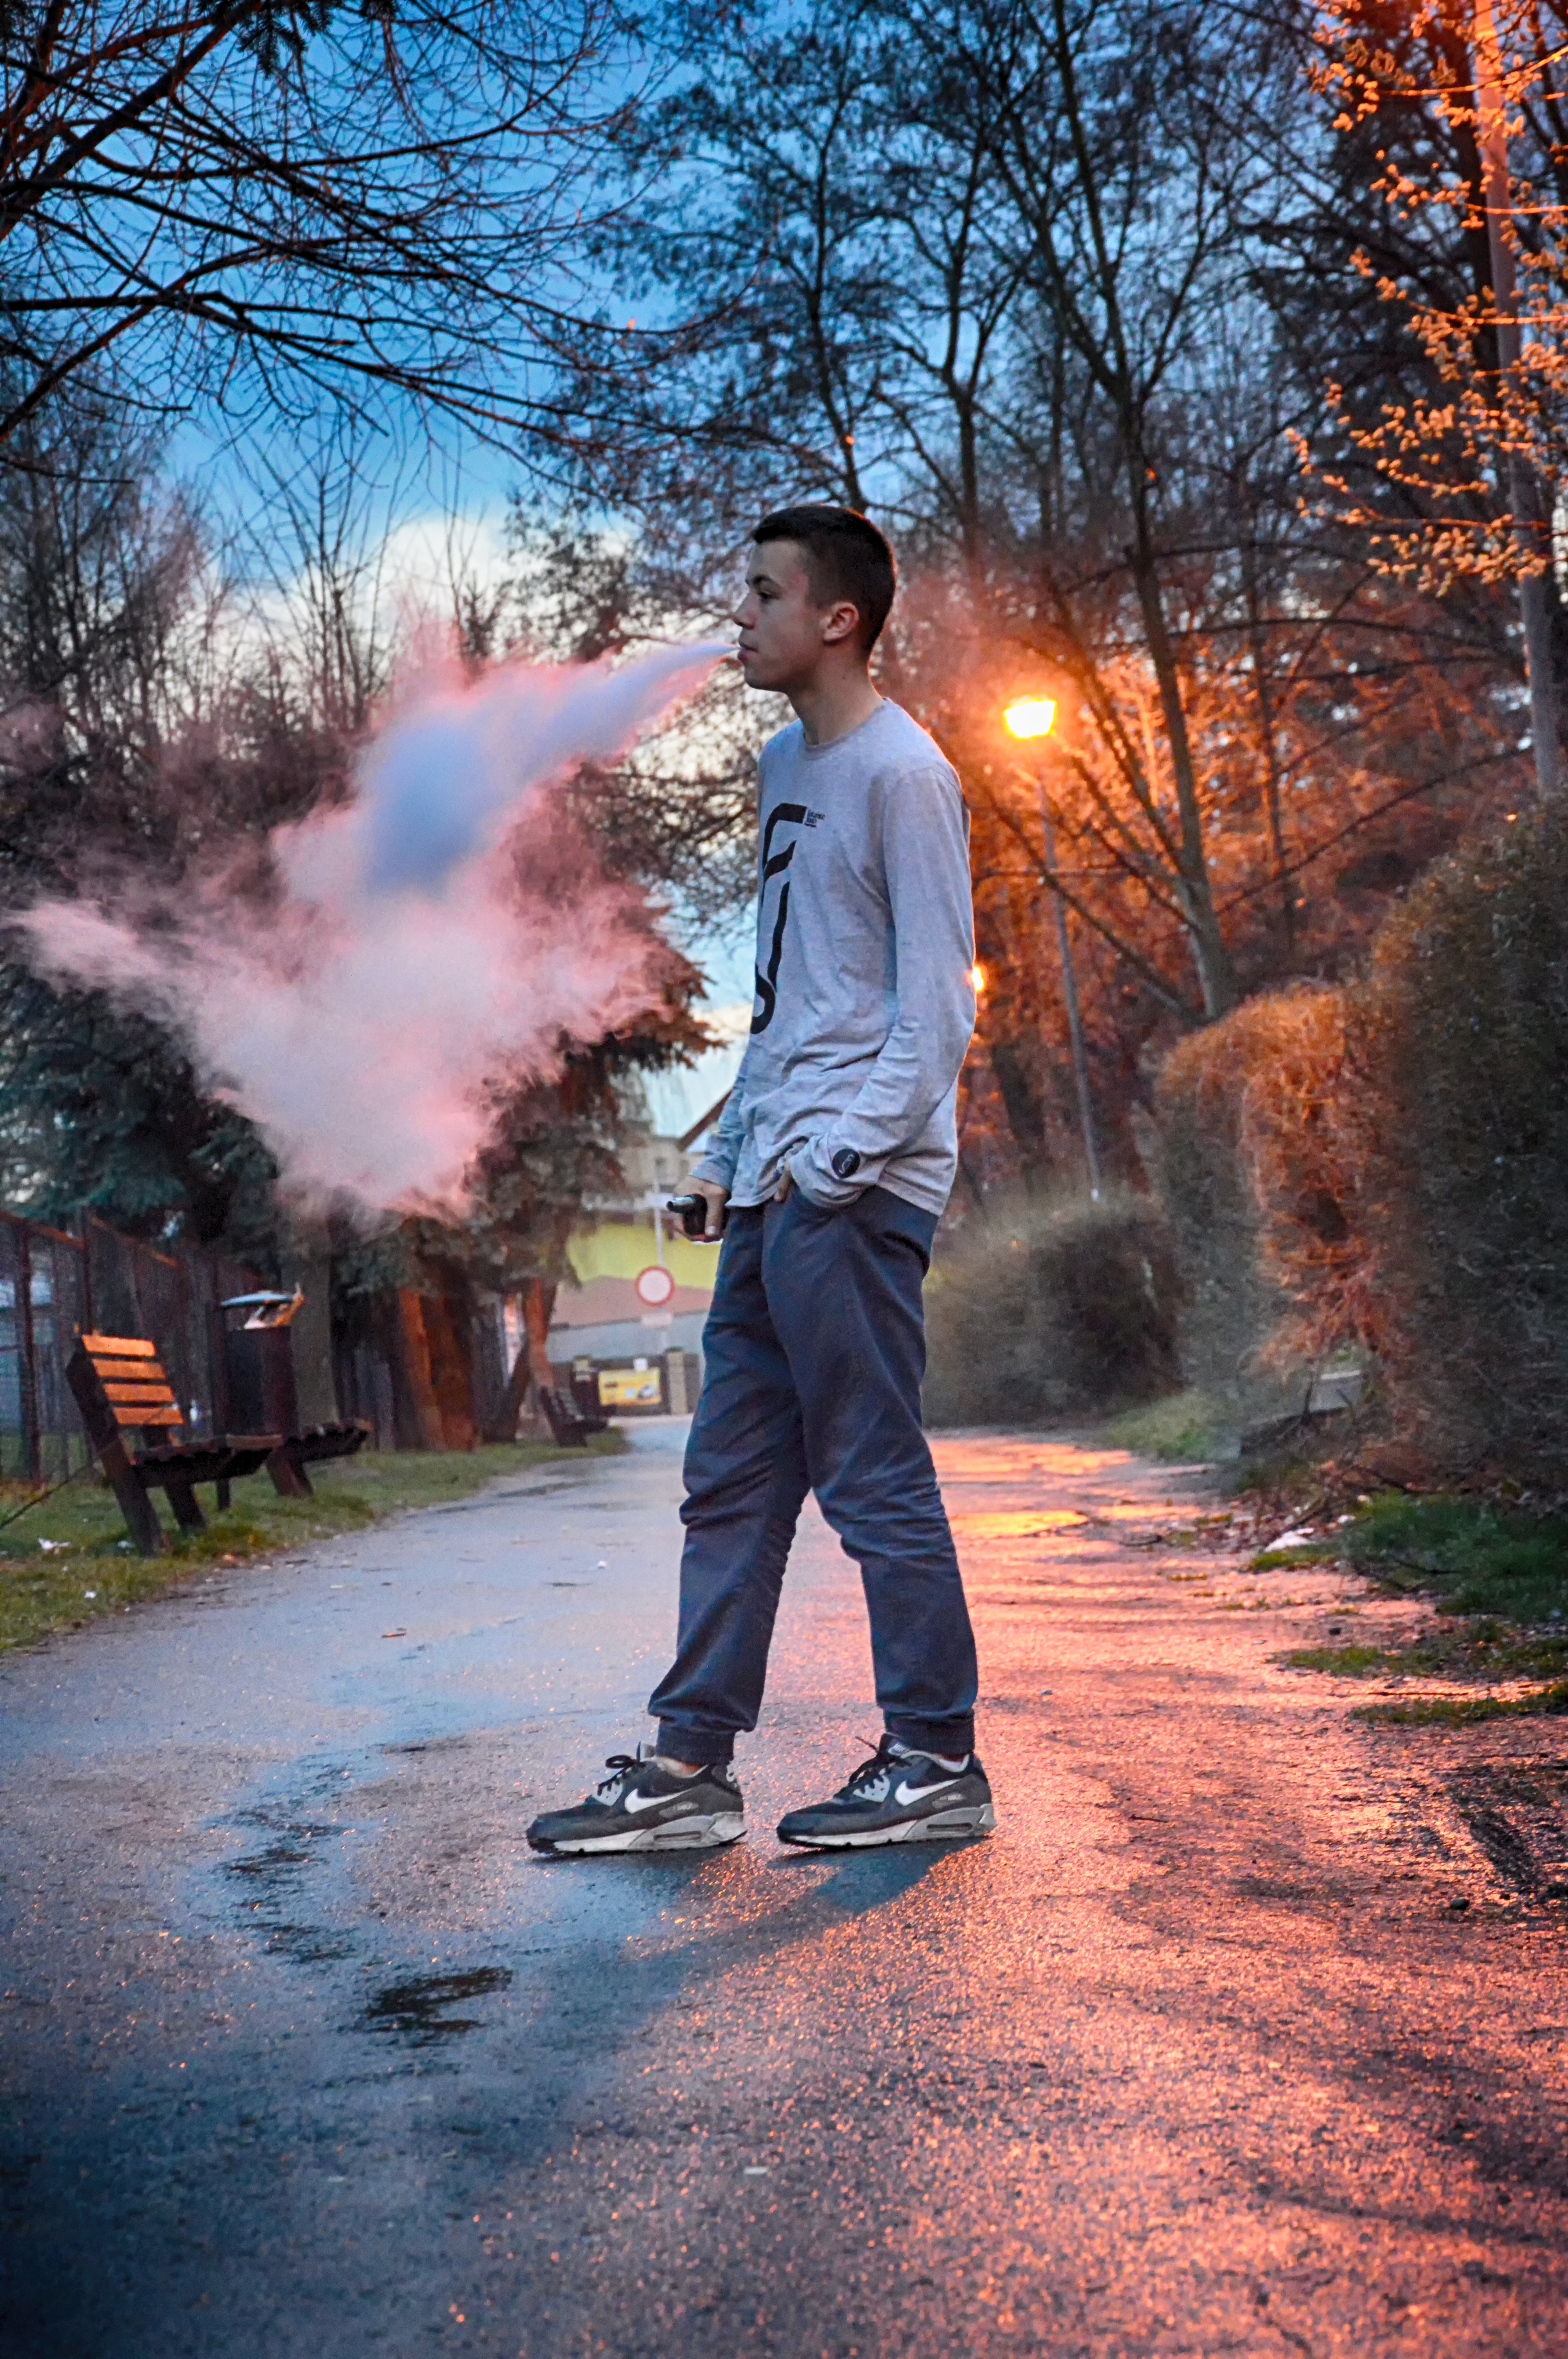
man, winter, sunlight, vapor, morning, boy, smoke, smoking, evening, spring, autumn, season, electronic, alternative, photograph, electric, vape, ecigarette, vaping, ecig, nicotine, e cigarette, substitute, inhaling